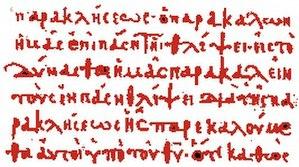
Le Codex 0121a, portant le numéro de référence 0121a, α 1031, est un manuscrit du Nouveau Testament sur parchemin écrit en écriture grecque onciale.